Oldendorff Carriers

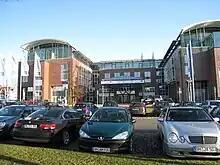
The Lübeck head office above the Senator Hotel - http://geo-en.hlipp.de/photo/7612

Oldendorff Carriers GmbH & Co. KG is the largest German bulk carrier company. It operates around 700 ships, some chartered, with a carrying capacity of approximately 57 million tonnes.